La liceale al mare con l'amica di papà

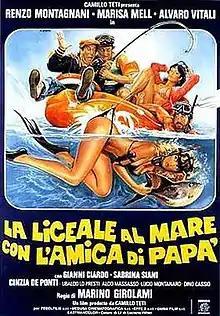

La liceale al mare con l'amica di papà ("High School Girl at the Beach with Dad's Friend") is a 1980 commedia sexy all'italiana film directed by Marino Girolami and starring Renzo Montagnani. Although presented as the latest installment in the commercially successful "Liceale" series, the film, despite its title and the token blonde high school girl character, has little to no resemblance to earlier films starring Gloria Guida.